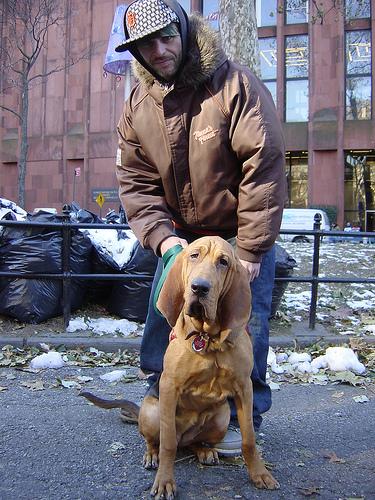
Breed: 207-n000044-bloodhound